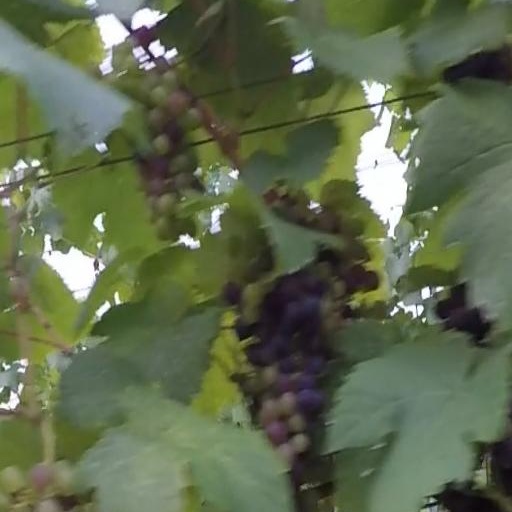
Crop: grape